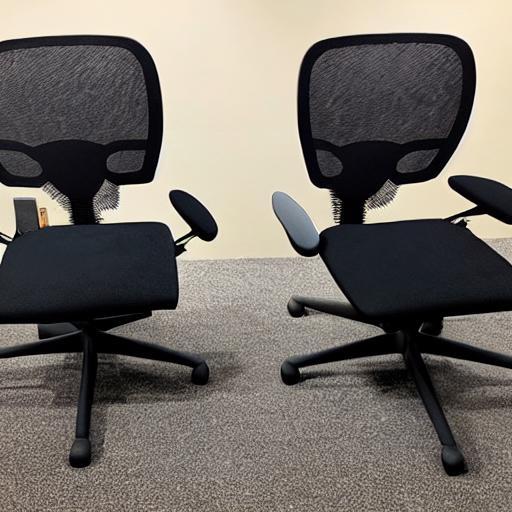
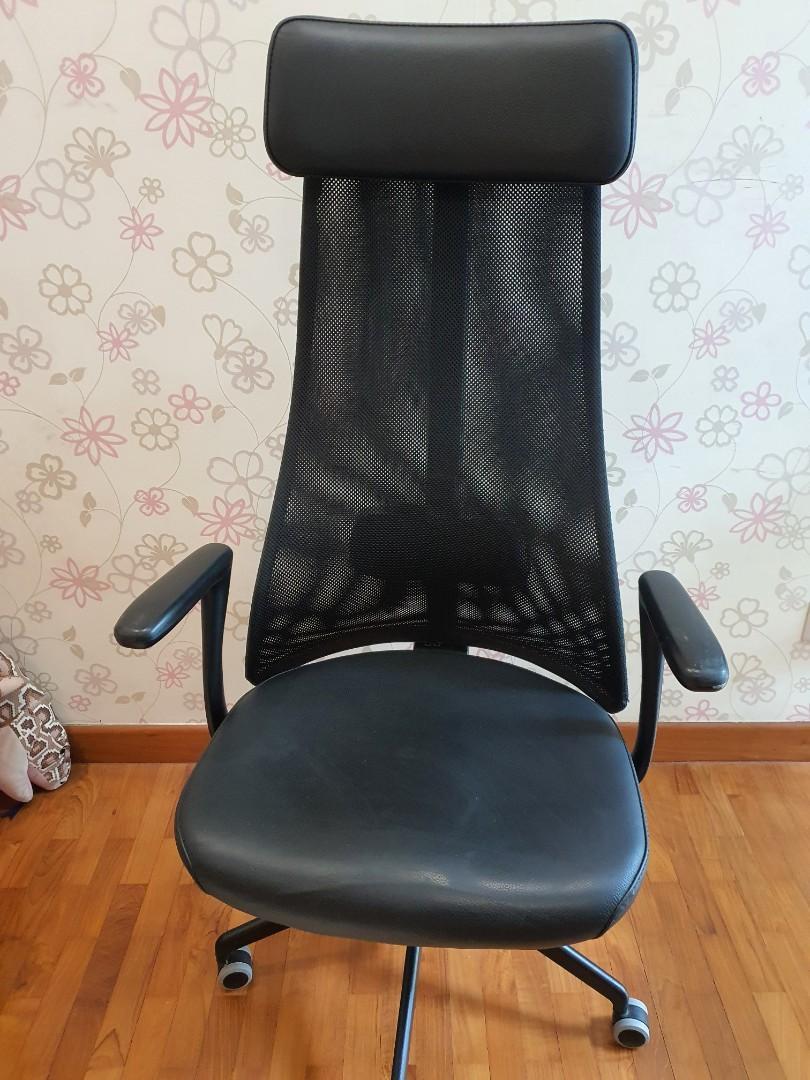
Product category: items_chair
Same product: no